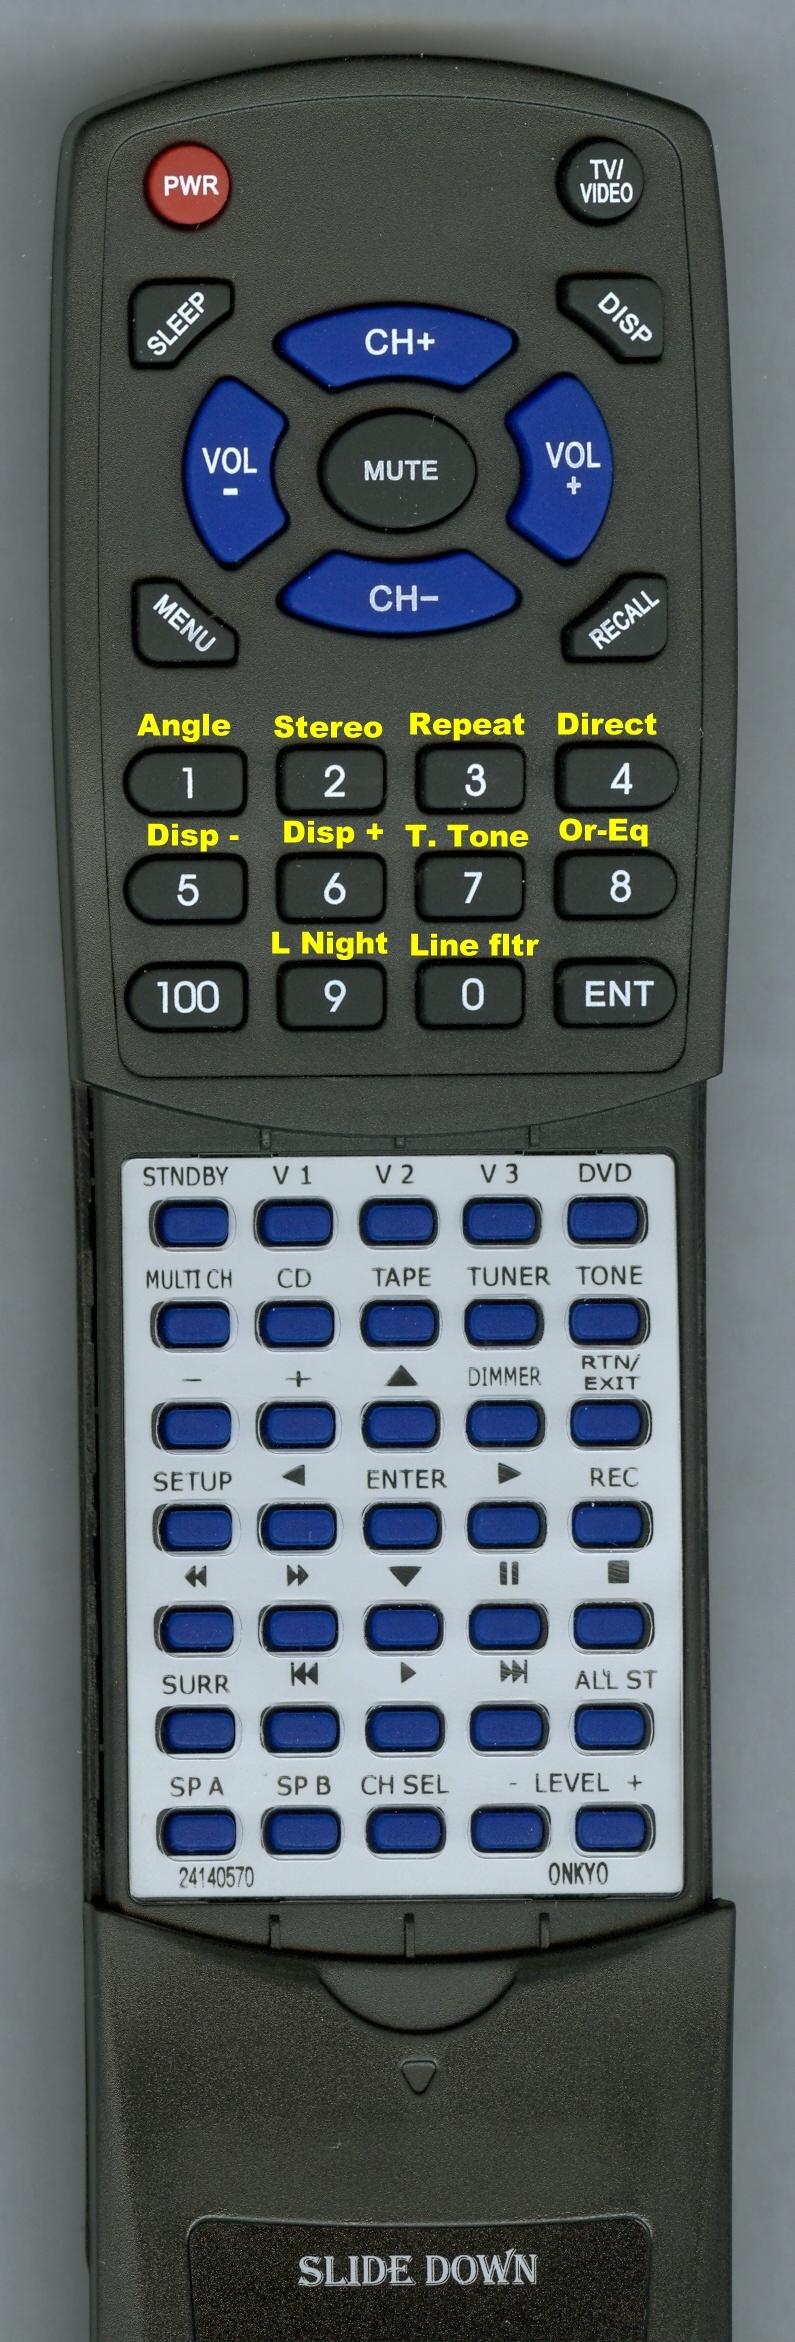
ONKYO HTR520 Replacement Remote
The RT24140570 is a custom-built replacement remote to the original ONKYO HTR520 . It will perform all the functions that the original ONKYO remote did and only uses a different shell. If your original ONKYO remote has died, been destroyed or lost, or has simply stopped working, this replacement ONKYO remote can be the solution to your problems. You can also purchase from Remotes.net with the assurance that all your products come with a 90-day money back guarantee of the original purchase price. We test every remote before we ship to make sure that each product meets a standard of expected quality. All our remotes also come preconfigured so there's no programming required, and we even include batteries so they work out of the box! Purchase your custom-built replacement today. Original Remote (No Longer Available) Custom-Built Replacement
Brand: Redi Remote
Category: Electronics > Audio > Audio Accessories > Audio & Video Receiver Accessories